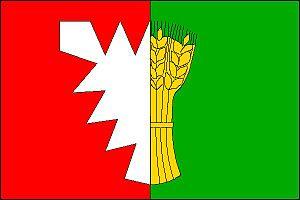
Němčice est une commune du district de Kroměříž, dans la région de Zlín, en République tchèque. Sa population s'élevait à 342 habitants en 2018.